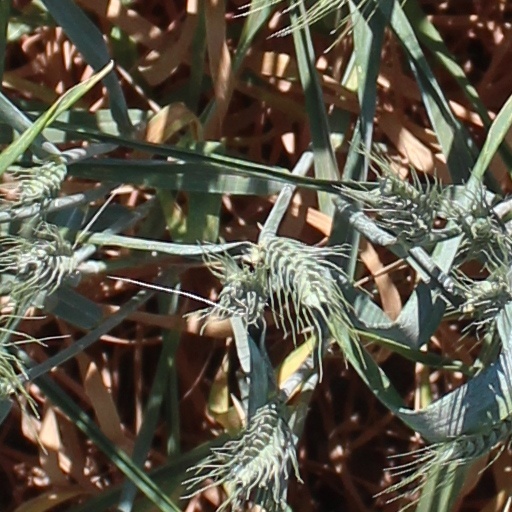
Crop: wheat